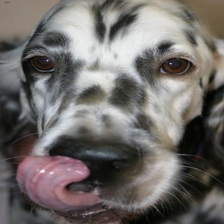
Species: dog
Breed: english setter